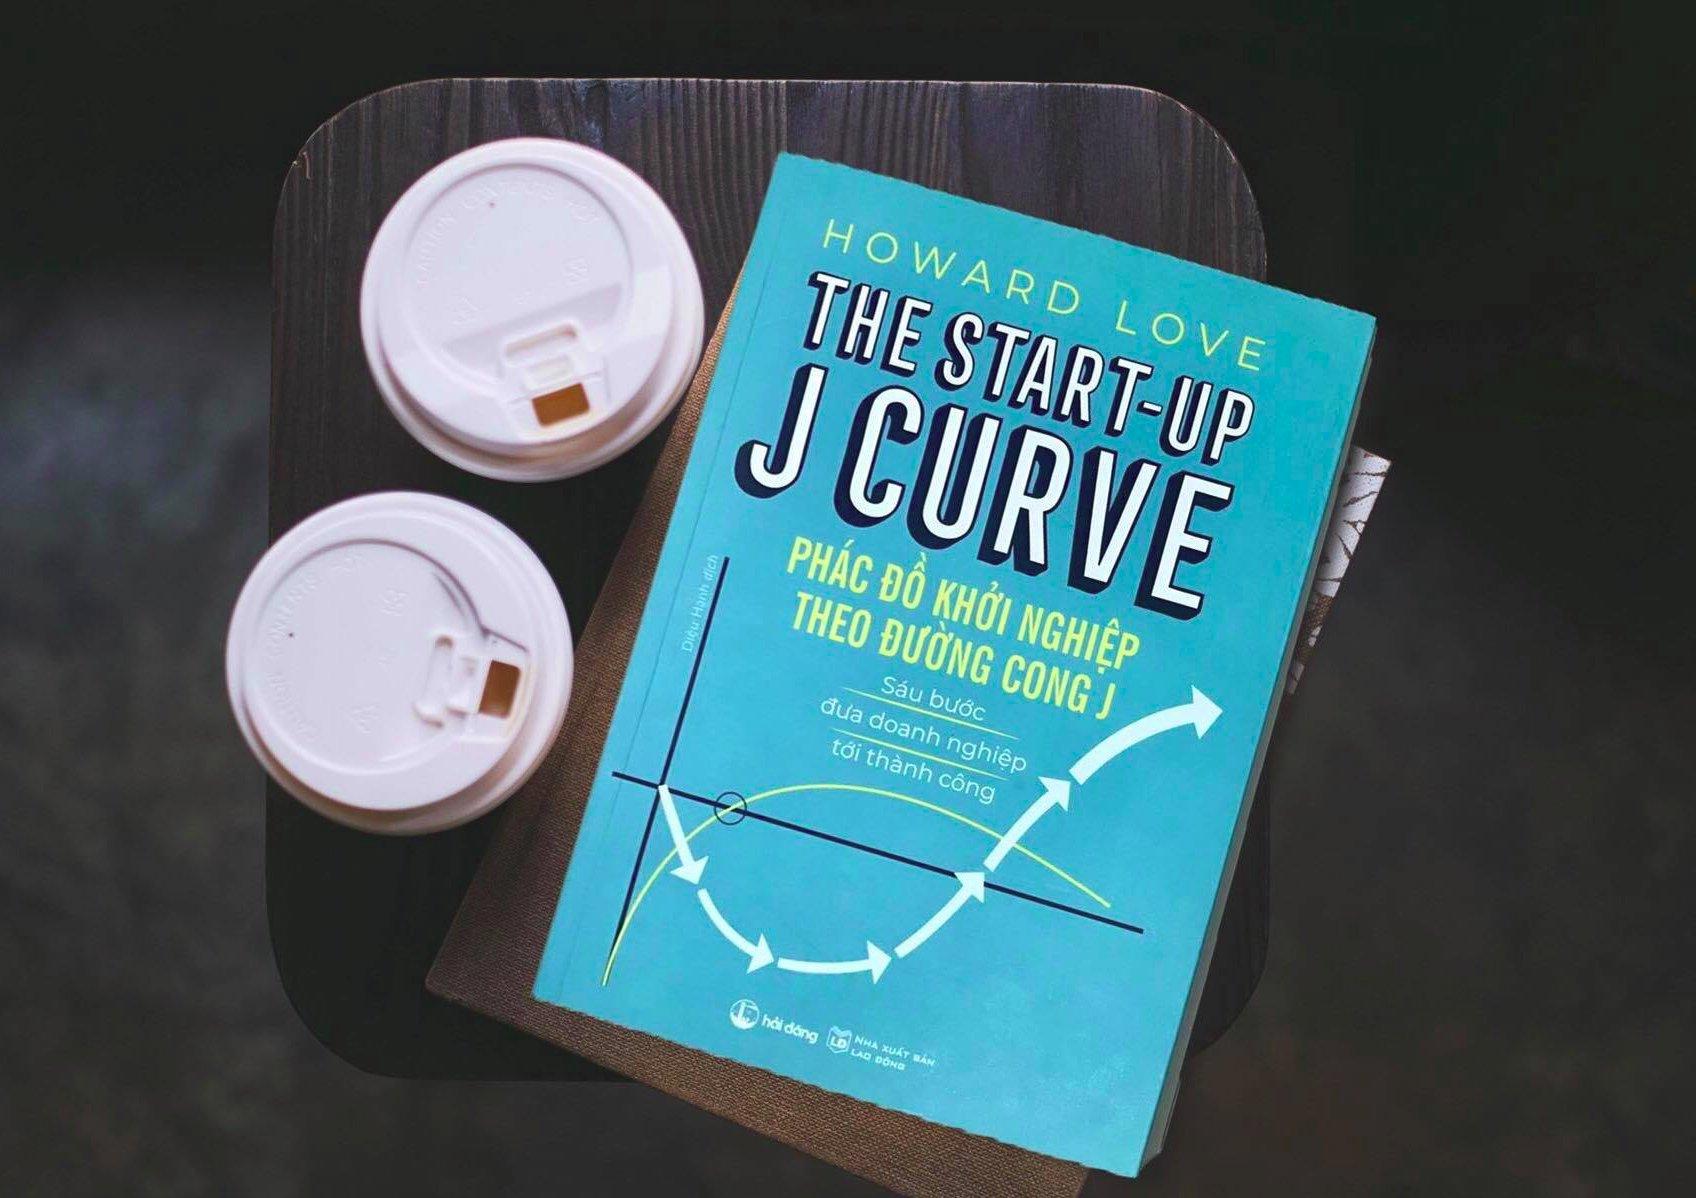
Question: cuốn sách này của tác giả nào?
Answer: cuốn sách này của tác giả howard love